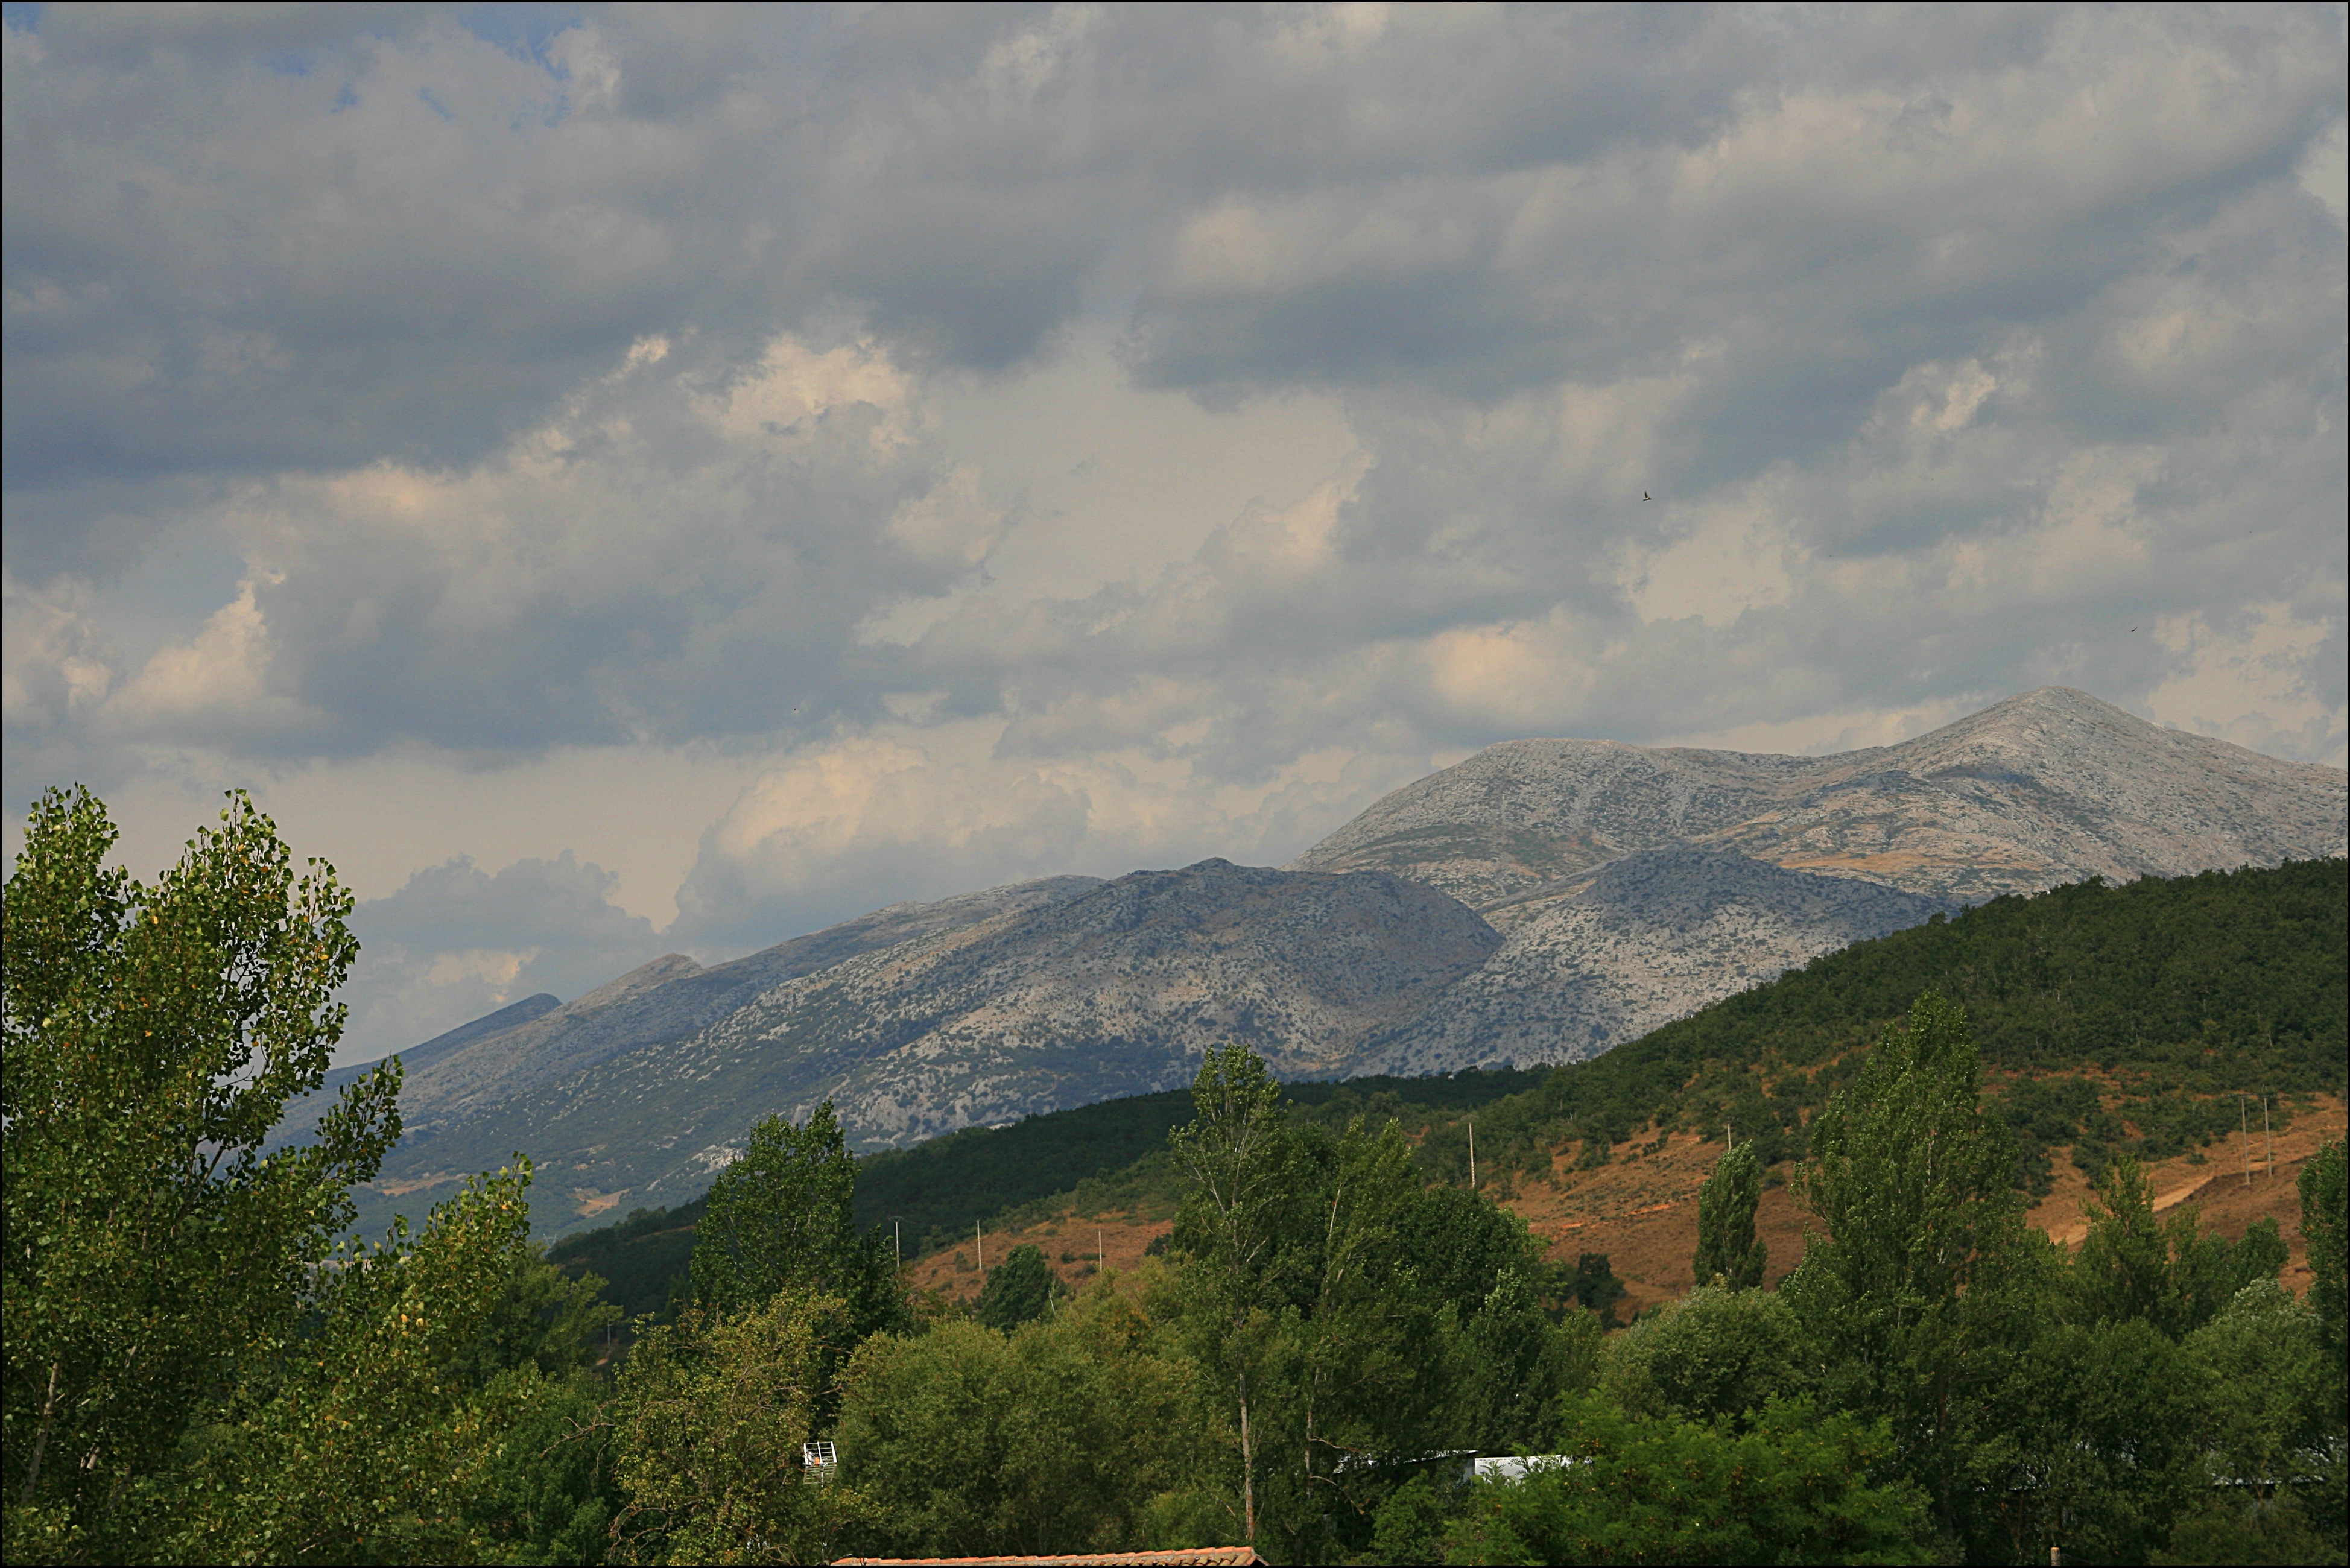
landscape, tree, nature, forest, mountain, cloud, sky, morning, hill, valley, mountain range, castilla, palencia, magarcia, sierradelbrezo, cordilleracantabrica, espana, monta as, monta apalentina, rural area, landform, respendadelape a, geographical feature, atmospheric phenomenon, mountainous landforms